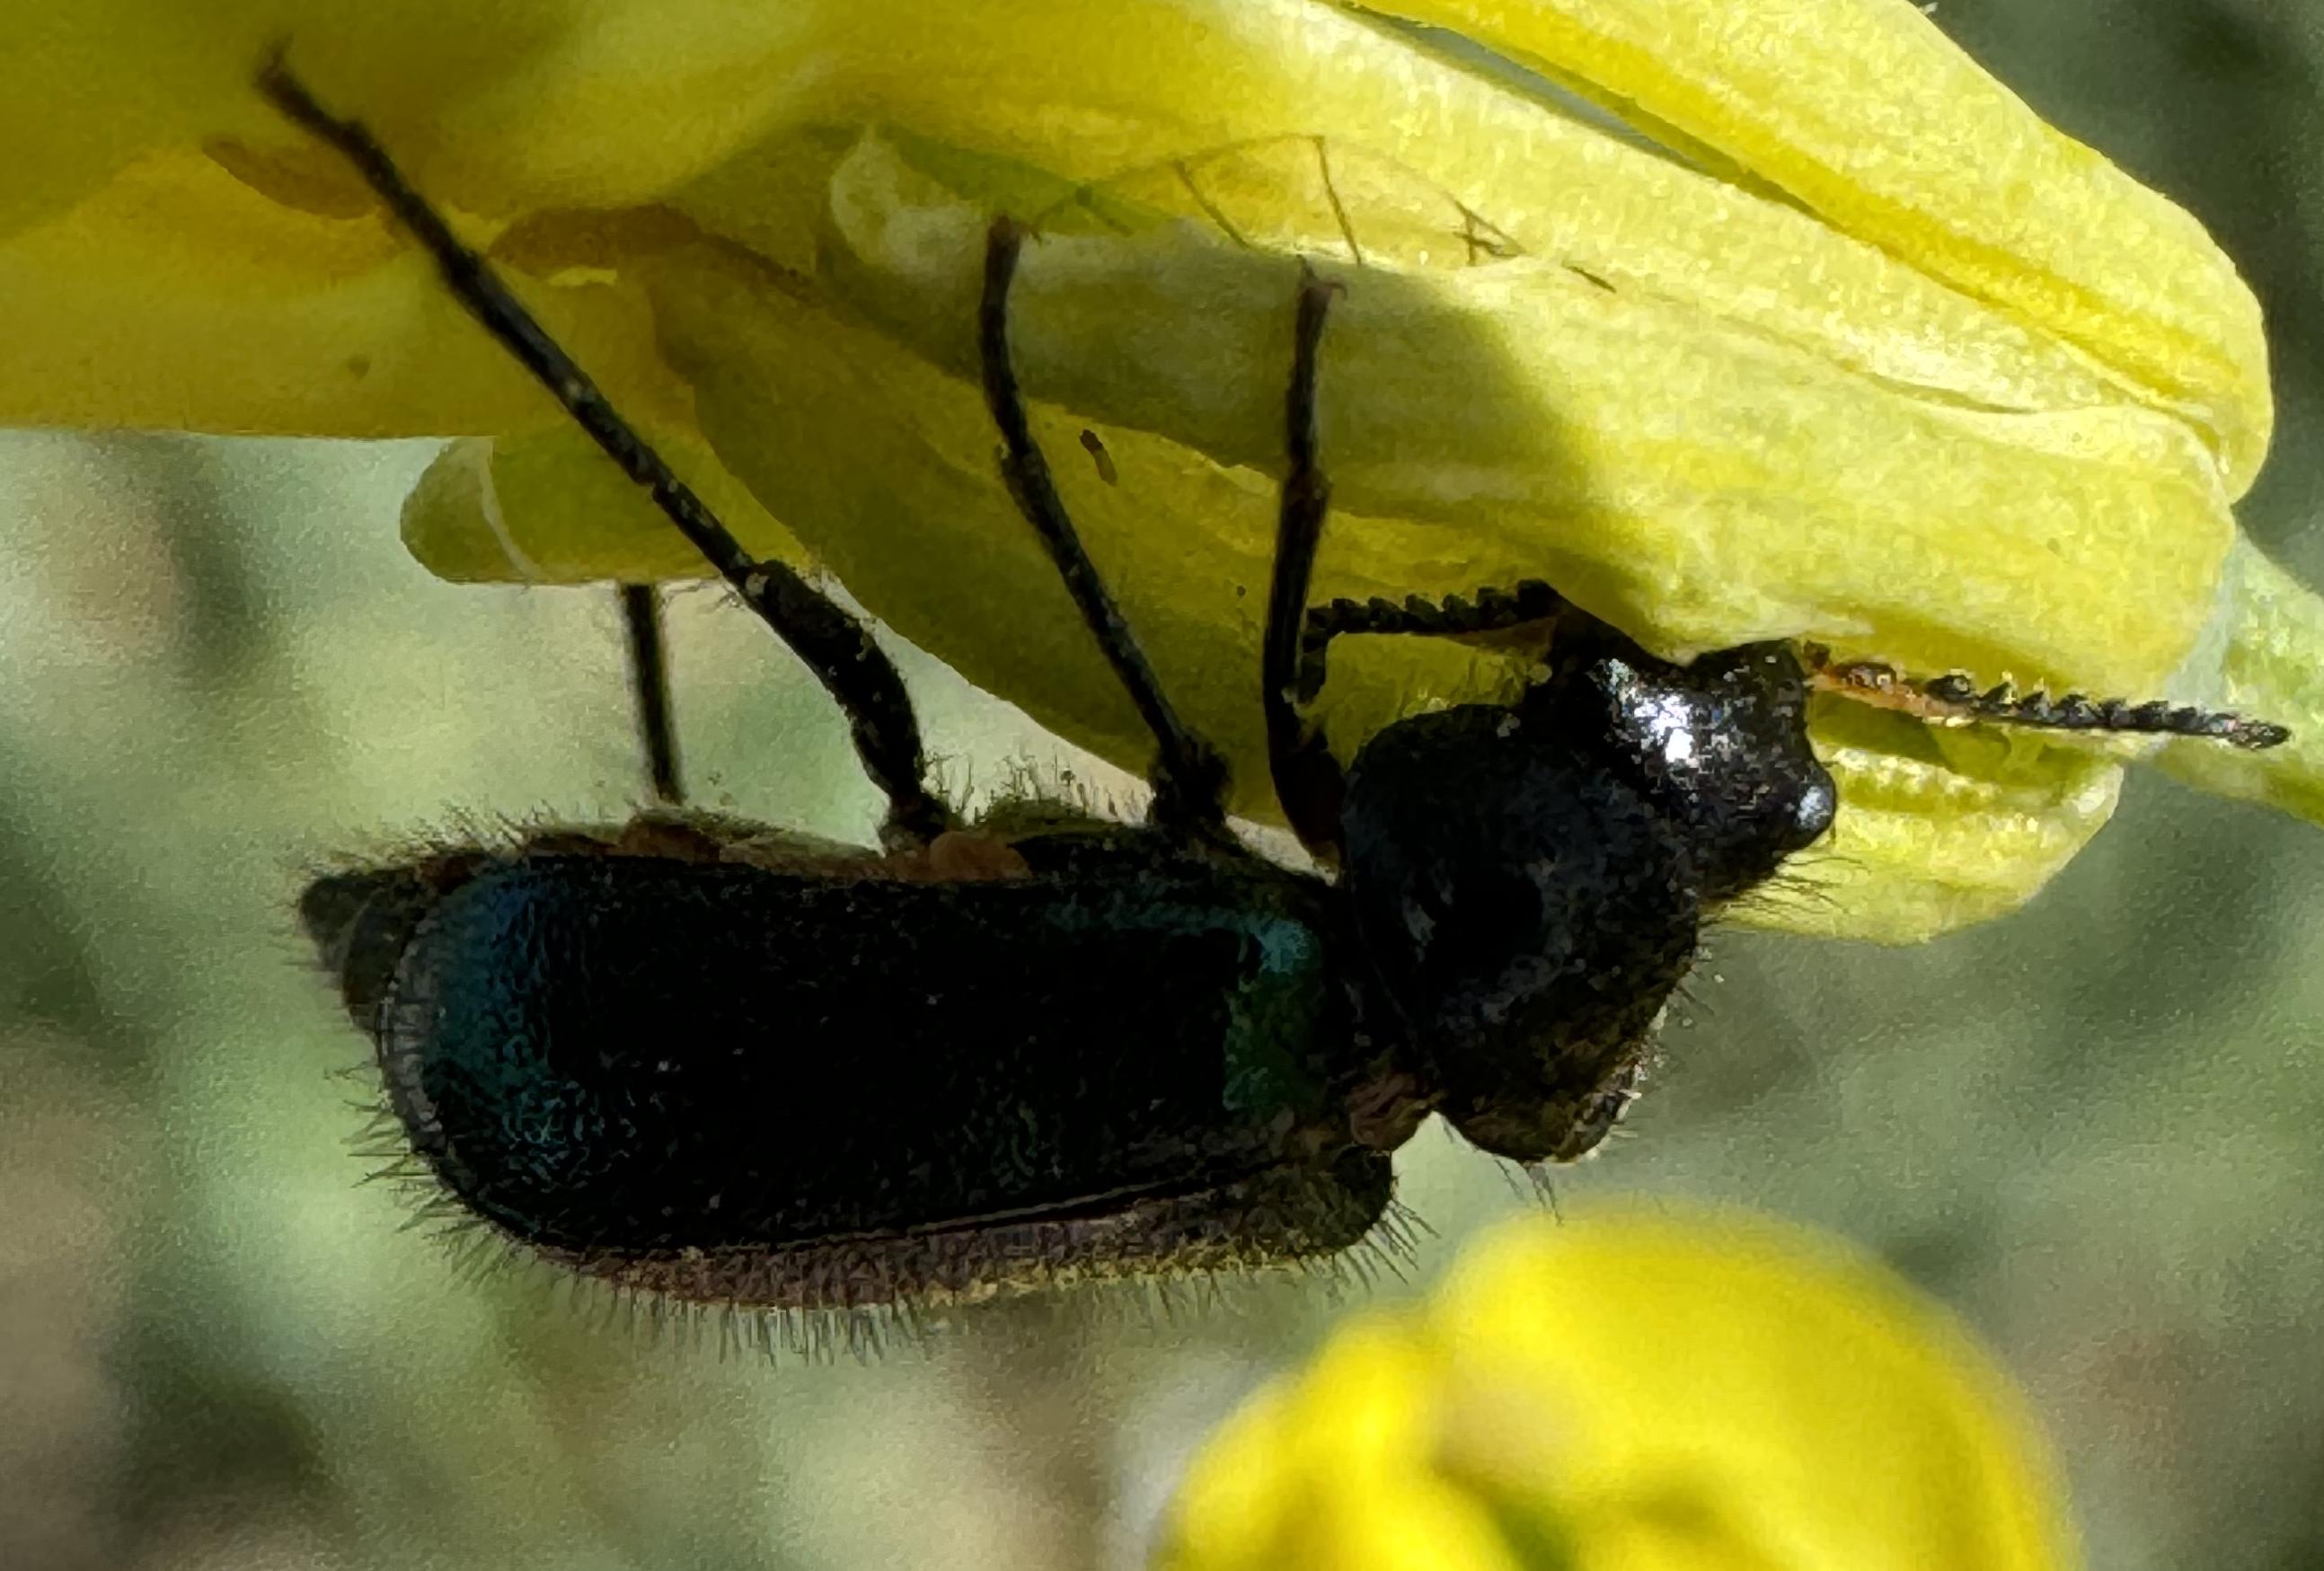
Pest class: occasional_pest